Bernardino Galliari

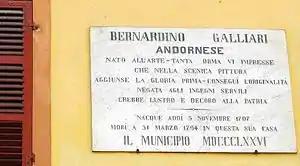
Memorial plaque for Galliari on his birth house in Andorno Micca

Bernardino Galliari (1707–1794) was an Italian painter, active mainly as a scenic designer and decorator of theaters.